CR Flamengo

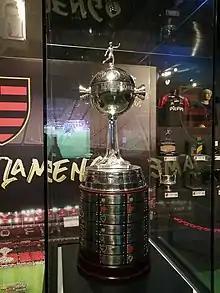

Since its construction for the 1950 World Cup, the Maracanã has primarily served as the home ground for the four biggest Rio de Janeiro clubs. The stadium was officially completed in 1965, 17 years after construction began. In 1963, more than 194,000 people attended a match between Flamengo and Fluminense at the Maracanã. The capacity of the stadium allowed Flamengo to have the largest support of any clubs in Brazil for much of the 20th century. In 1989 Zico scored his final goal in the historic stadium, setting the current unbroken record for goals in the Maracanã at 333. An upper stand in the stadium collapsed on July 19, 1992, in the second match of the finals of 1992 Campeonato Brasileiro Série A between Botafogo and Flamengo, leading to the death of three spectators and injuring 50 others. Following the disaster, the stadium's capacity was greatly reduced as it was converted to an all-seater stadium in the late 1990s. Following its 50th anniversary in 2000, the stadium underwent renovations which would increase its full capacity to around 103,000. After years of planning and nine months of closure between 2005 and 2006 (during which Flamengo played their home matches at Volta Redonda's Estádio Raulino de Oliveira and Portuguesa's Estádio Luso Brasileiro), the stadium was reopened in January 2007 with an all-seated capacity of 87,000. For the 2014 World Cup and 2016 Olympics and Paralympics, a major reconstruction project was initiated in 2010. The original seating bowl, with a two-tier configuration, was demolished, giving way to a new one-tier seating bowl.